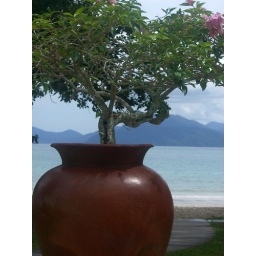
Bonsai tree in front of the beach